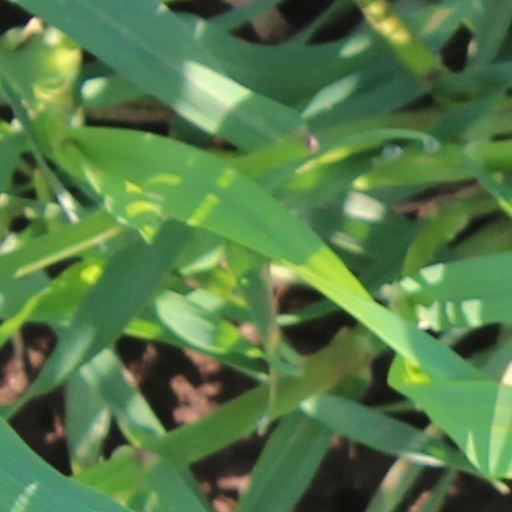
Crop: wheat